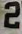
Number: 2